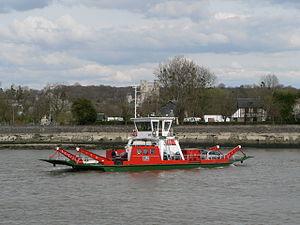
Bac 17 de JumiègesPhoto prise le 9 avril 2006Auteur
Les bacs de Seine désignent les bateaux chargés d'effectuer un service public de traversée de la Seine entre Rouen et Le Havre. Depuis des siècles, le franchissement du fleuve a toujours été d'une importance cruciale dans les relations entre les deux rives de la Basse Seine.
Un bac est un type de bateau à fond plat utilisé pour traverser un cours d'eau, un lac, un estuaire ou un bras de mer.